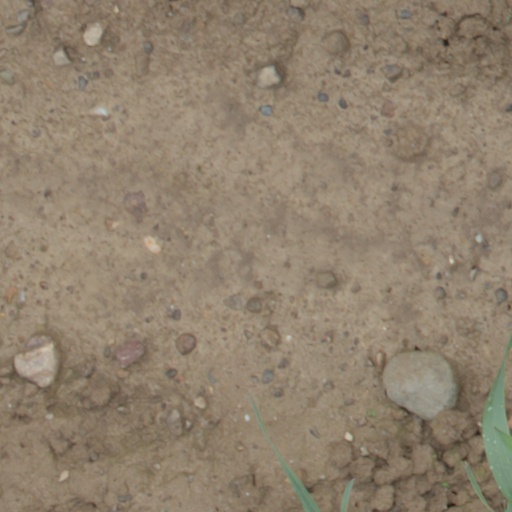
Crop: wheat